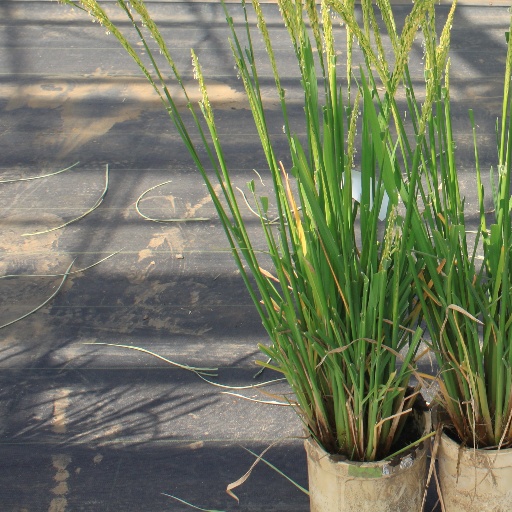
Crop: rice